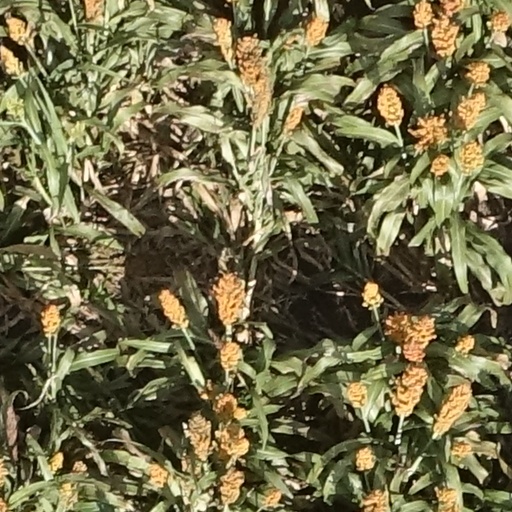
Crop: sorghum